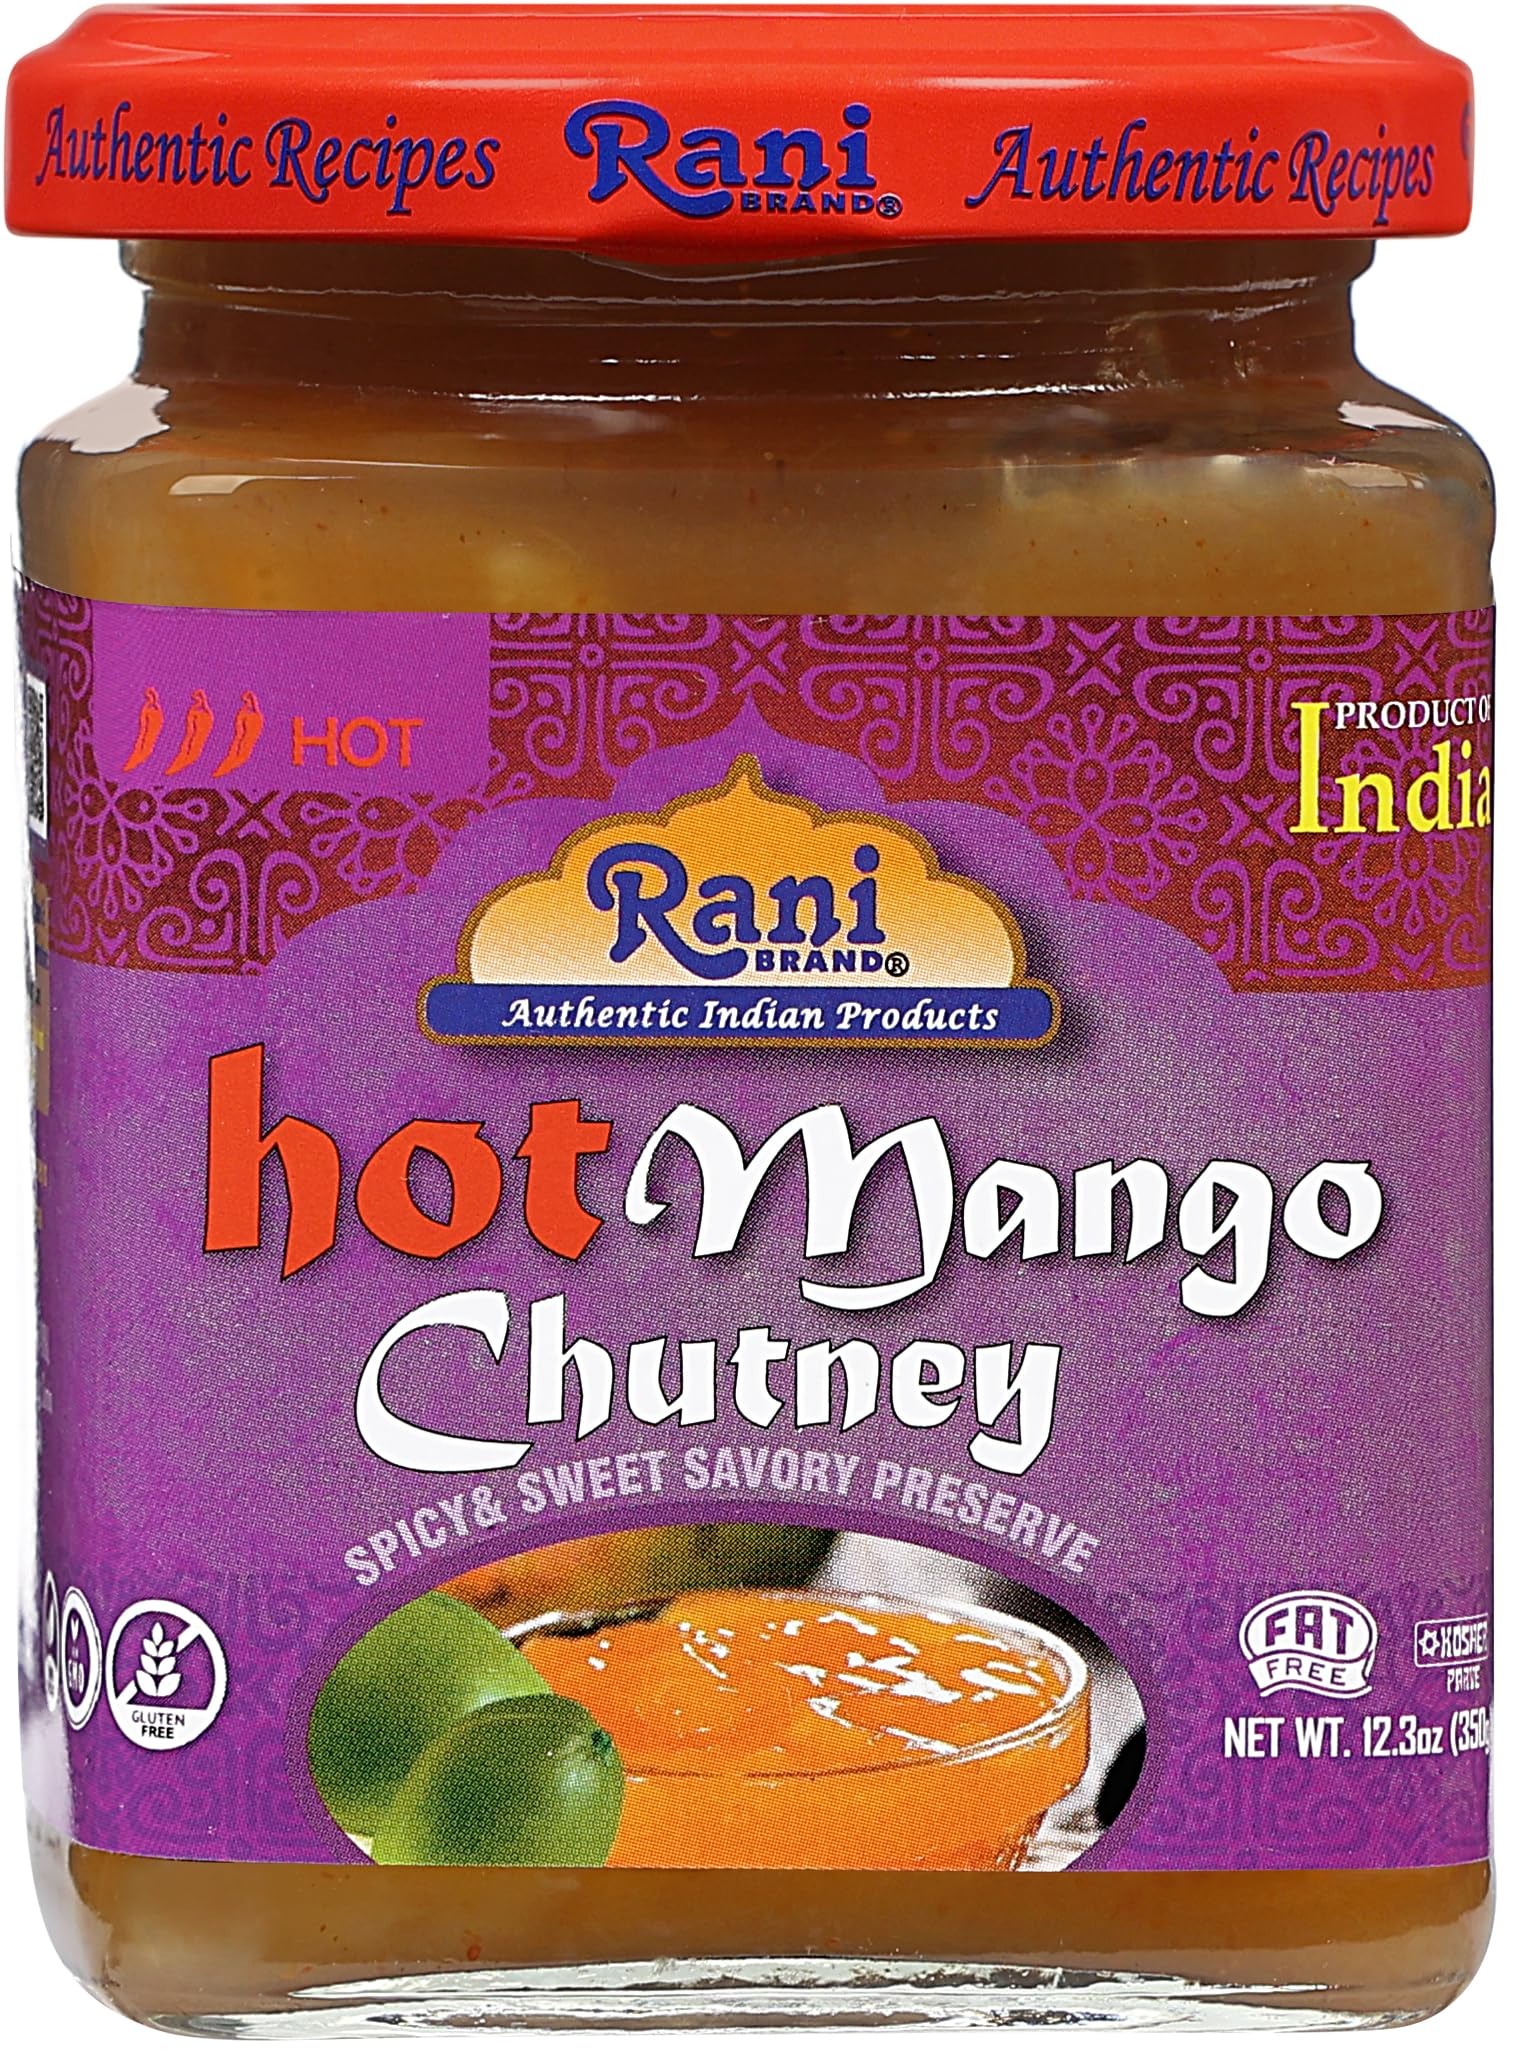
Item Name: Rani Hot Mango Chutney (Spicy Indian Preserve) 10.5oz (300g) Glass Jar, Ready to eat, Vegan ~ Gluten Free, All Natural, NON-GMO
Bullet Point 1: You'll LOVE our Hot Mango Chutney by Rani Brand--Here's Why:
Bullet Point 2: 🥭All Natural, Non-GMO, No Preservatives, Gluten Free PREMIUM Gourmet Food Grade Chutney.
Bullet Point 3: 🥭Authentic Family Rani Recipe. Rani is a USA based company selling Indian Foods for over 40 years, buy with confidence!
Bullet Point 4: 🥭Great Spicy Taste, Awesome with Wine & Cheese! Packaged in a re-closeable glass jar
Bullet Point 5: 🥭Net Wt. 10.5oz - Authentic Product of India
Product Description: Mango chutney is made from diced green mangoes cooked with sugar. Spices are added to distinguish the different types of chutneys. Hot mango chutney is spiced with chilli powder which give the chutney heat and a deep amber color. Sweet Mango chutney allows the pallet to appreciate the flavor of the mango, adding a hint of vinegar for sourness, while major grey chutney mixes raisins, ginger powder, chilli powder and an array of spices to give complexity to the chutney. Try Rani Chutney's with pizza, salads, burgers, sandwiches, cheeses and anything else you can imagine!
Value: 10.5
Unit: Ounce

Price: 12.99